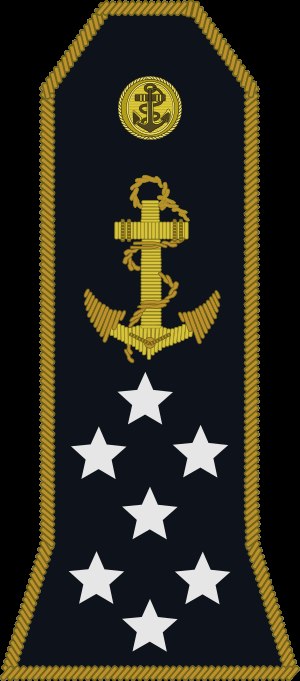
Storadmiral / Storadmiraler / Kendte storadmiraler
frankrig
Storadmiral er en historisk officersgrad i en flåde. Rangen betragtes som den højeste rang i et lands flåde.